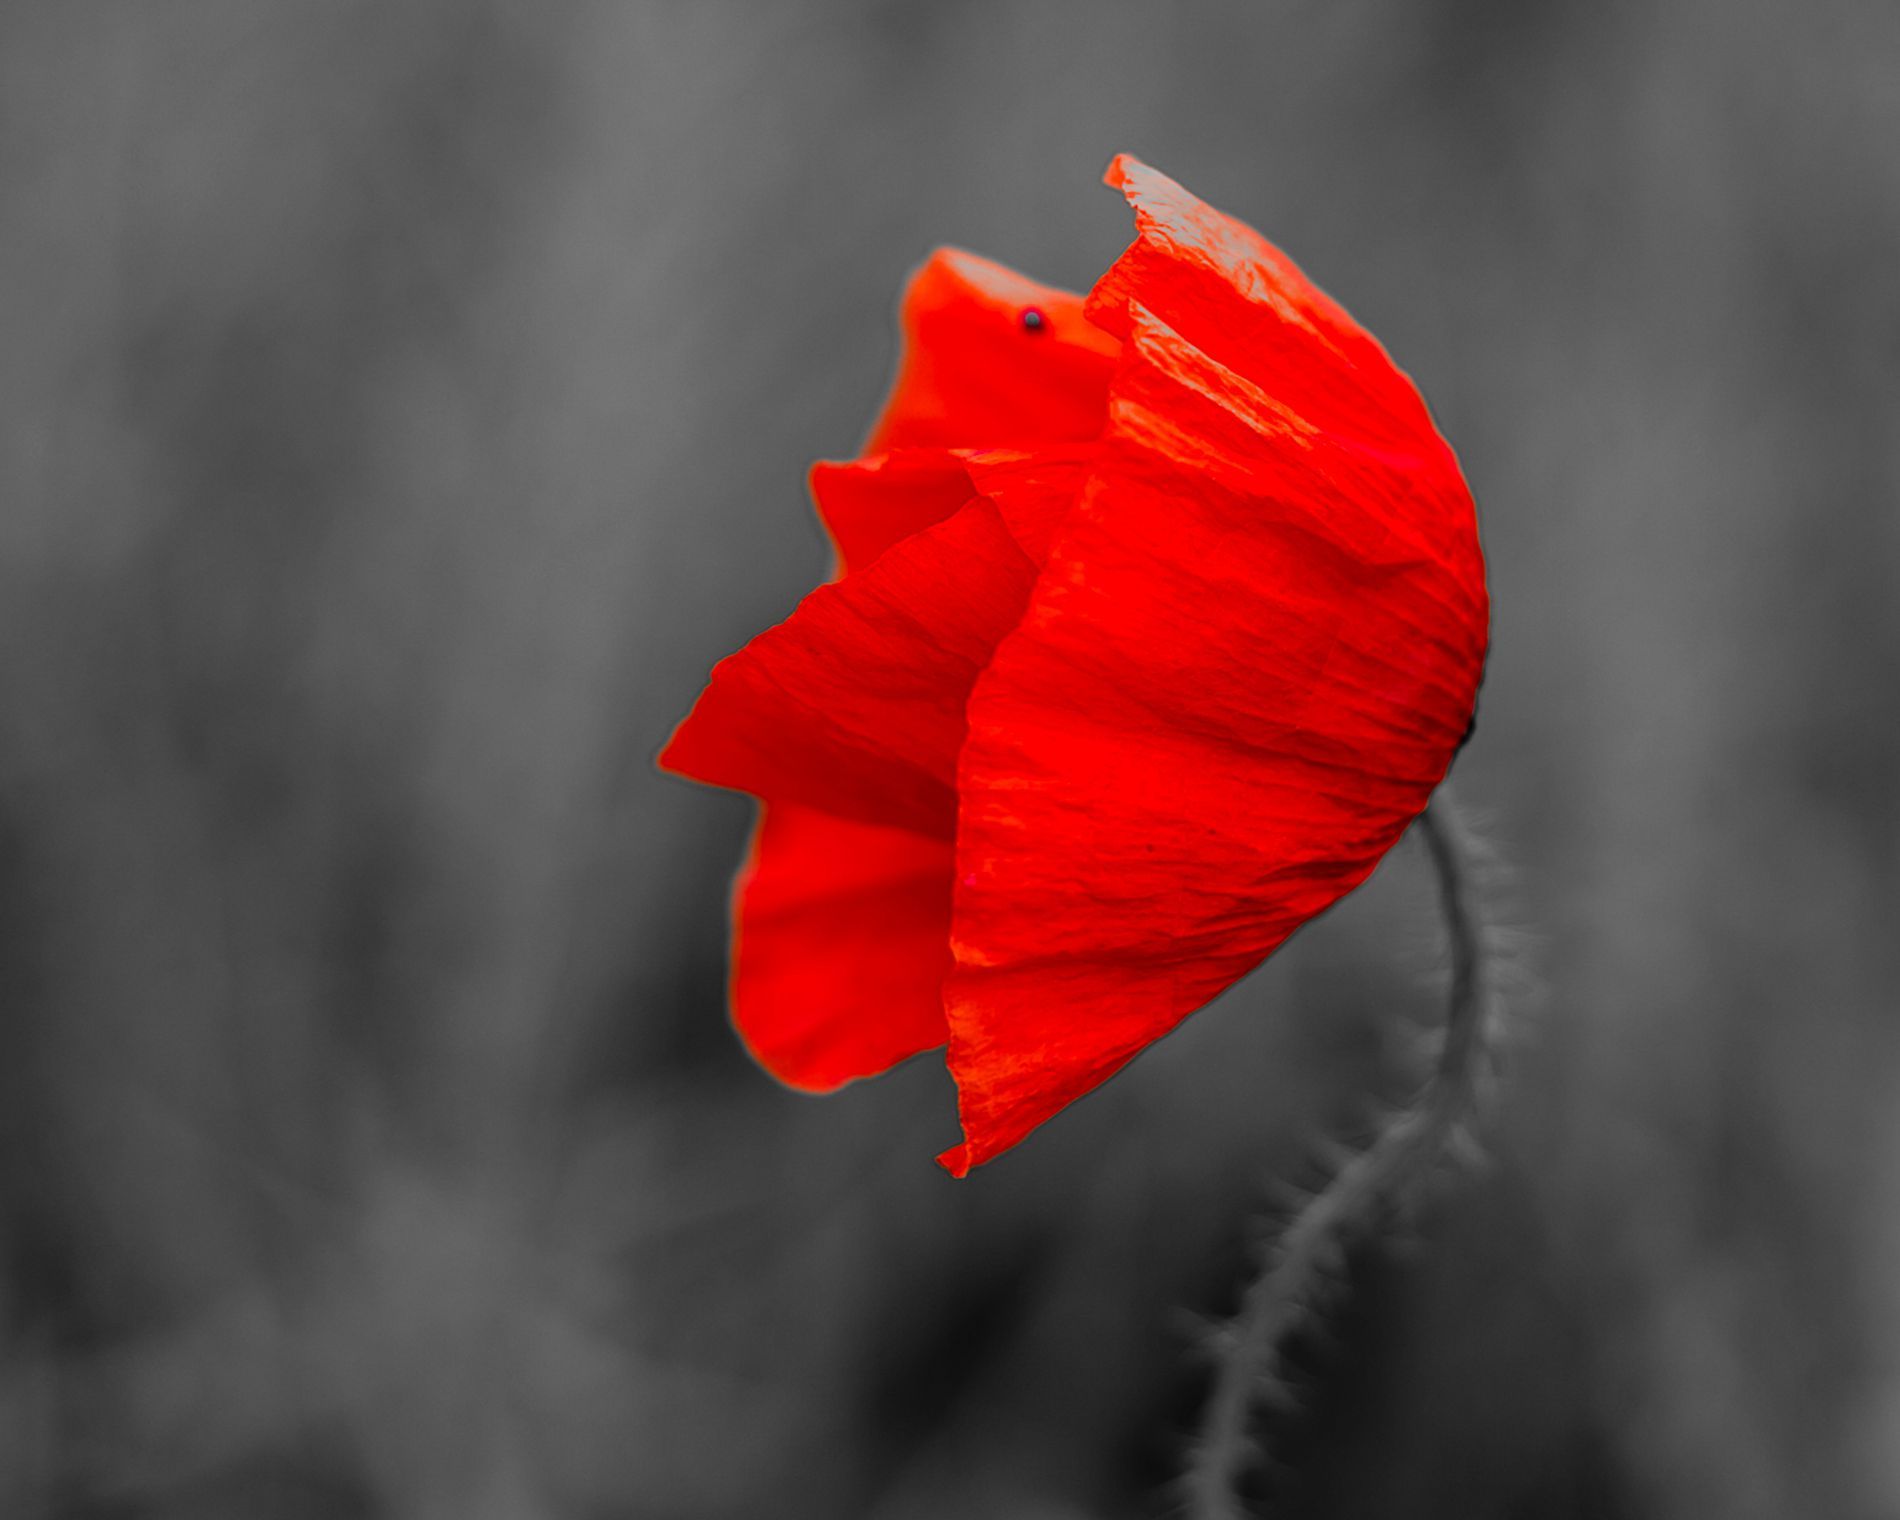
Red flower
A lone red flower appears on a blurred black and white background, the stem bends slightly with its tiny hairs. There are no flowers except this one blooming in sight, making the scene quiet and simple.
A close shot of a bright red flower stands alone against a soft, blurred black and white background, The flower tilts slightly to one side and the natural light highlights its texture and details. The hairy stem and the whole flower are contrasted by the blurred background giving a quiet atmosphere.
Labels: Flower, Plant, Petal, Rose, Poppy, Geranium, blurred background
Camera: Canon Canon EOS 5D Mark III
Lens: EF50mm f/1.8 II, Canon EF 50mm f/1.8 II
Aperture: F2.8
Exposure: 1/2500 sec
ISO: 250
Focal length: 50.0 mm